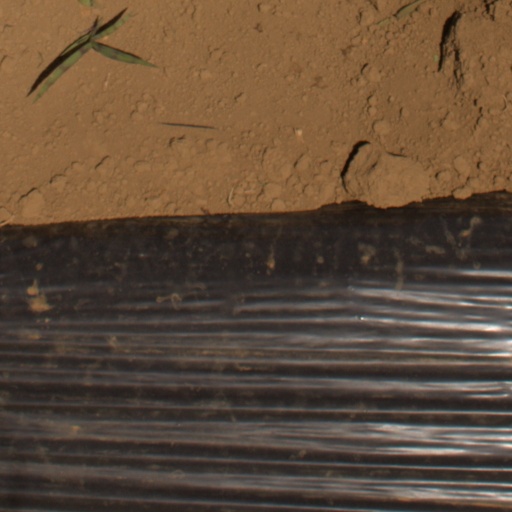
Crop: Jerusalem artichoke